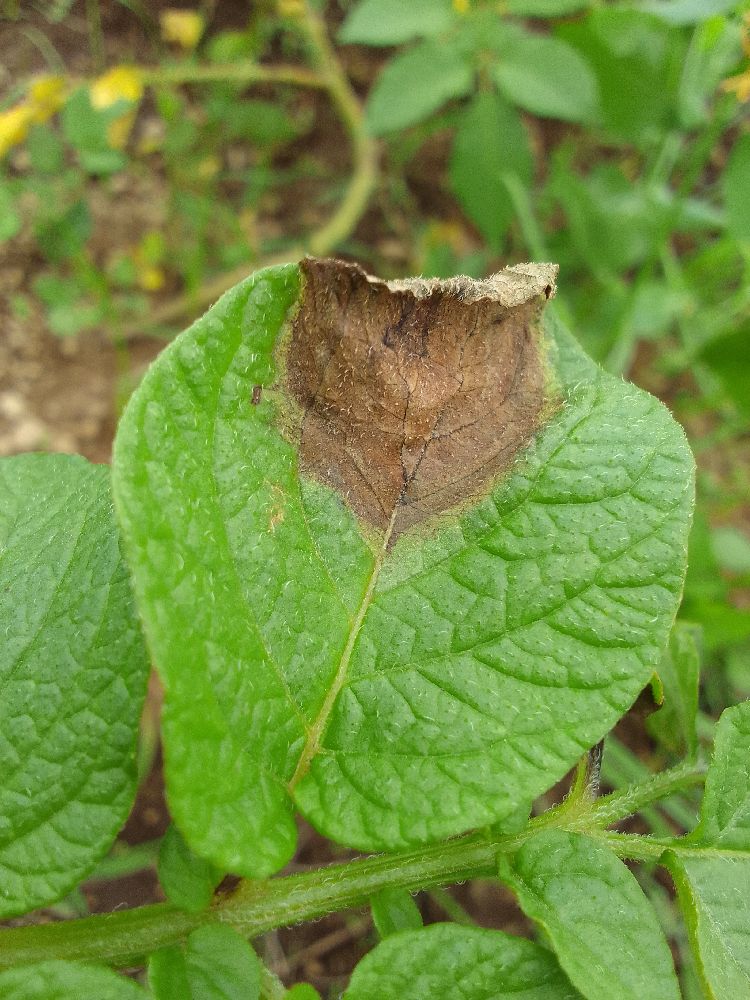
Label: Late blight